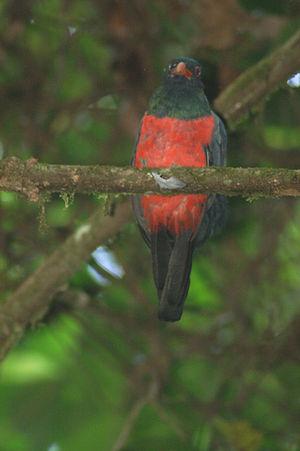
Le Trogon de Masséna est une espèce d'oiseau de la famille des Trogonidae.